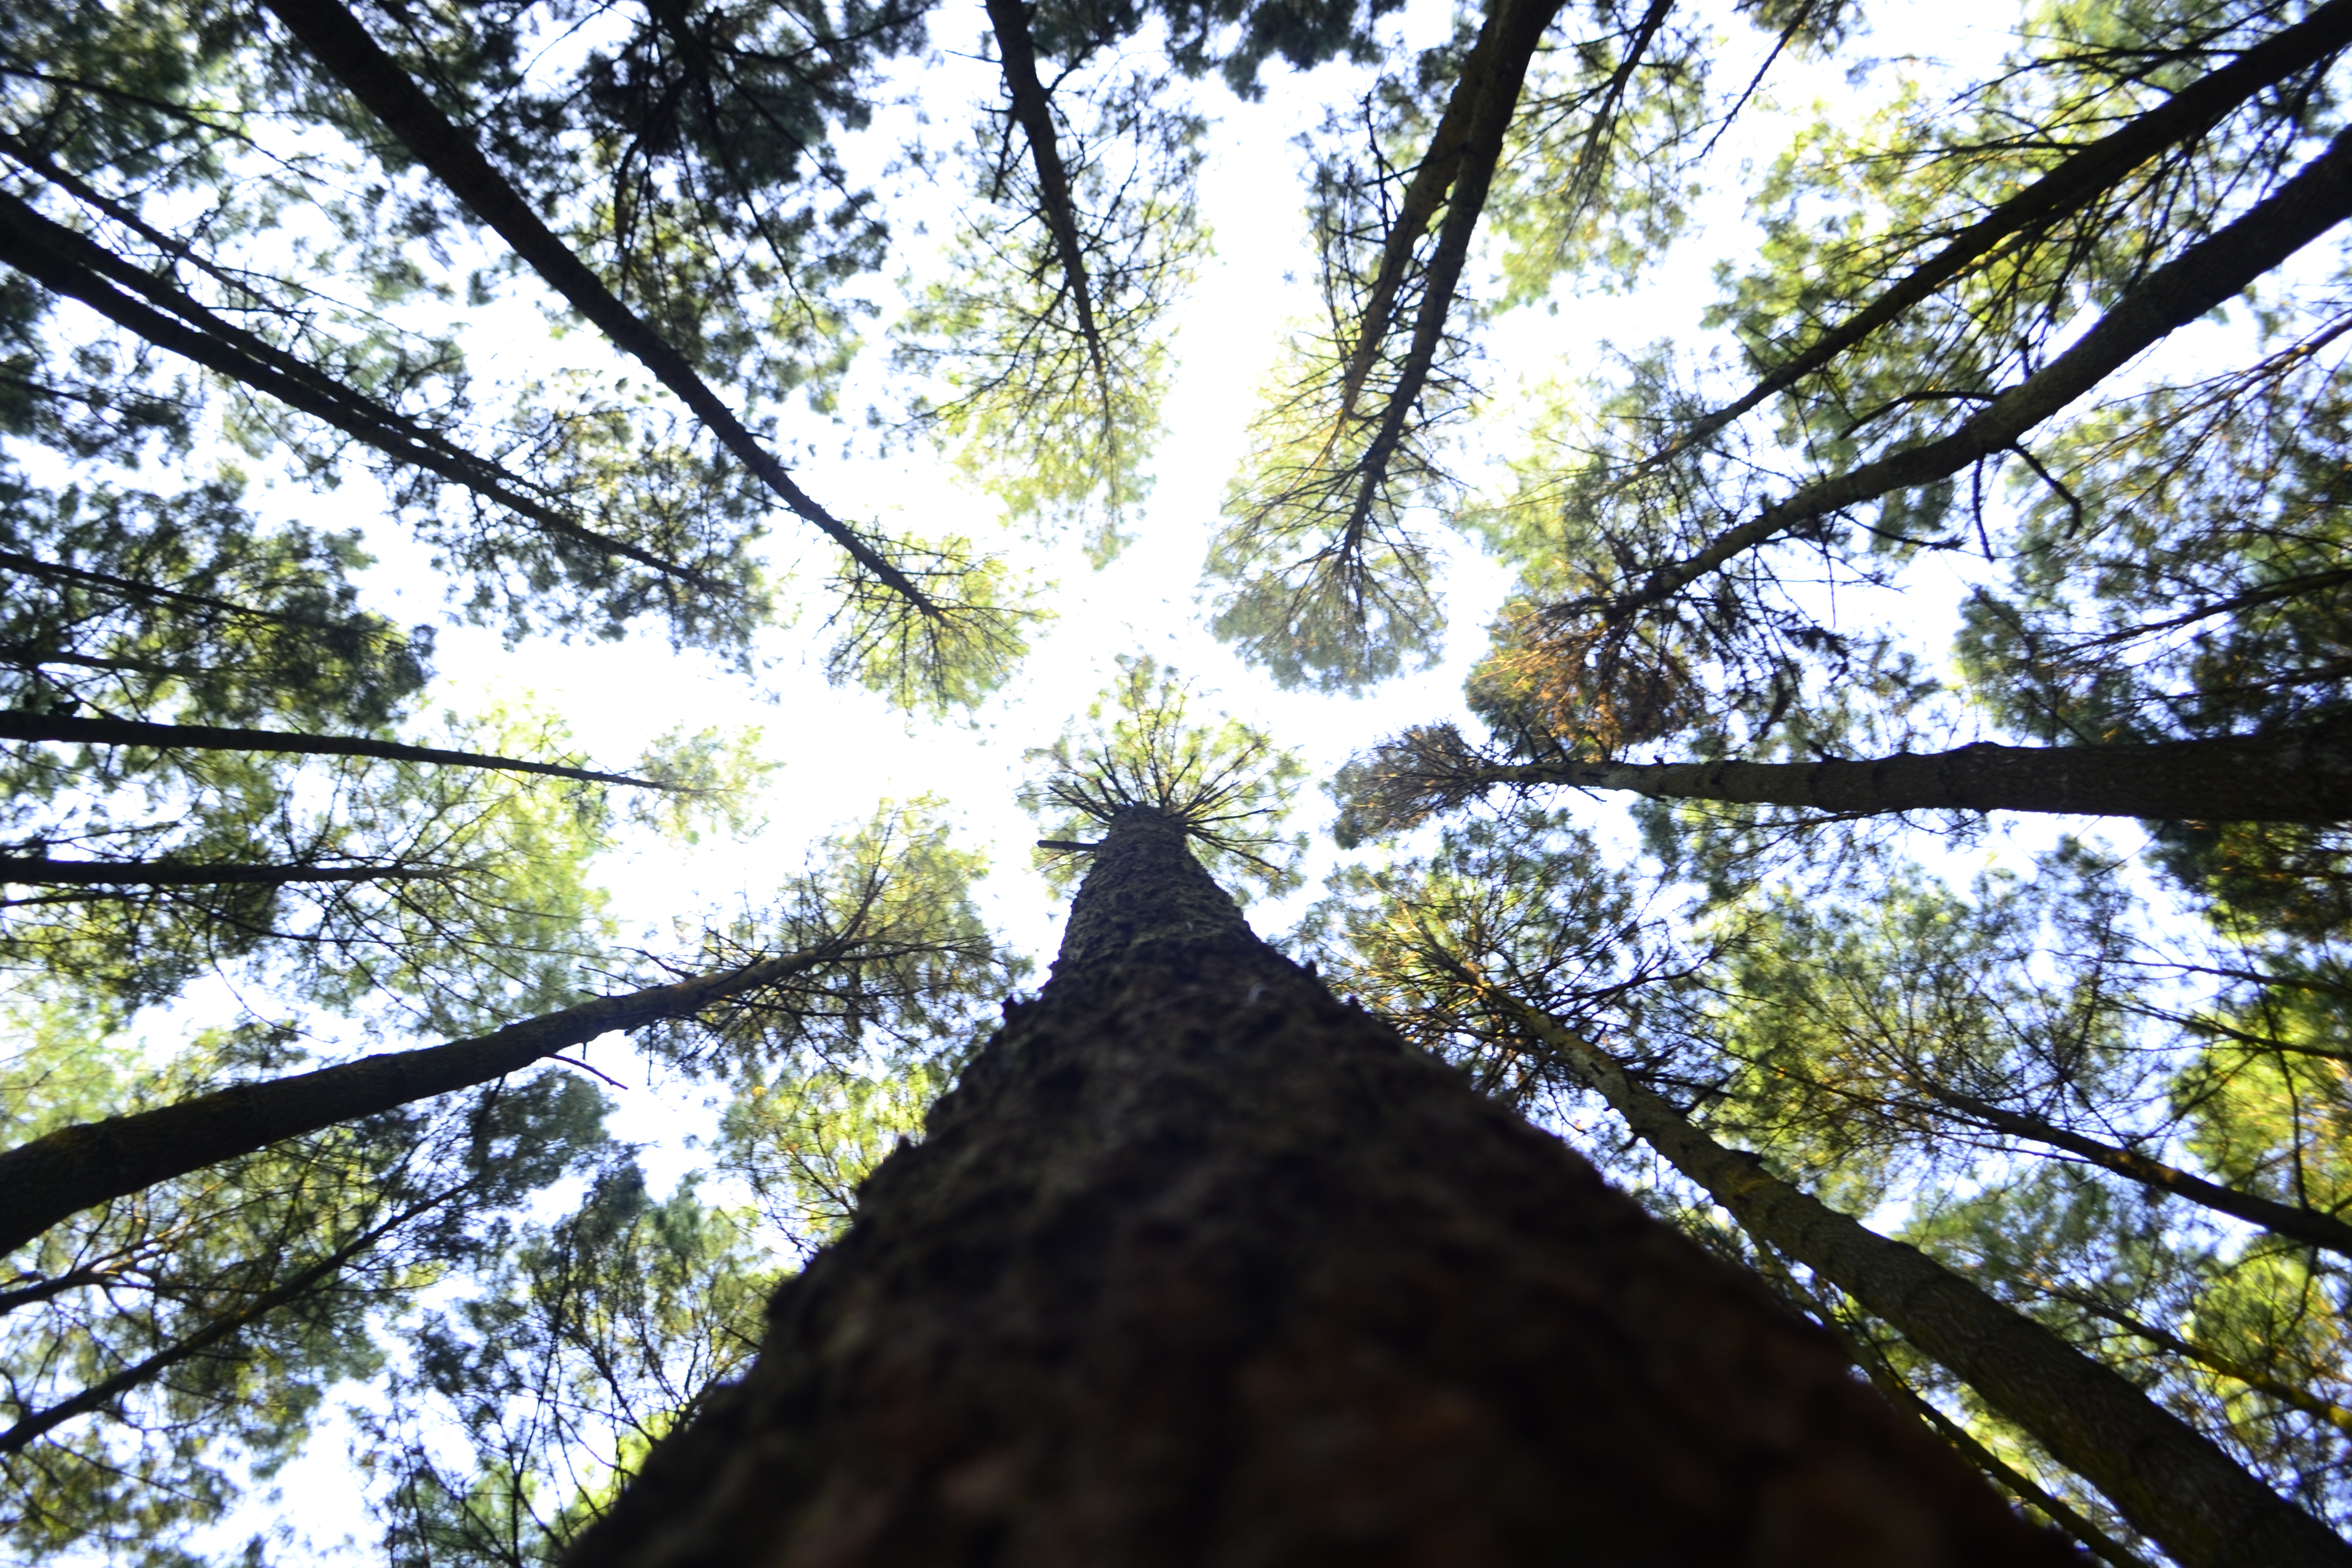
travel, sunrise, asia, sky, indonesia, autumn, blue, tranquil, high, scenic, beautiful, summer, bright, scene, branch, spruce, white, coniferous, fir, outdoor, tree, nature, green, park, pine, forest, background, natural, landscape, light, sunlight, environment, wood, sun, rural, colorful, lush, evergreen, season, national, view, wilderness, sunset, plant, moss, foliage, morning, day, nobody, natural environment, leaf, woody plant, trunk, old growth forest, botany, Bigtree, spring, woodland, redwood, symmetry, architecture, grove, plant stem, jungle, temperate broadleaf and mixed forest